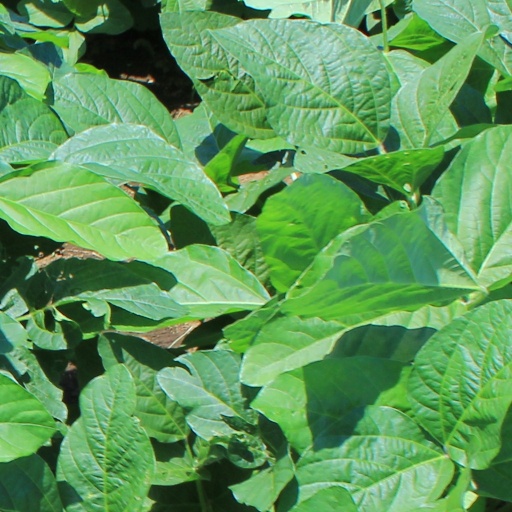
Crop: soybean